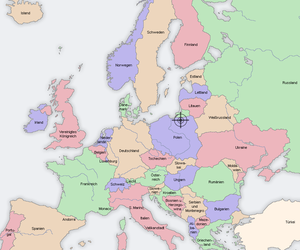
La Wolfsschanze était le nom de code désignant le principal Quartier général d’Adolf Hitler pendant la Seconde Guerre mondiale. Il était situé dans les bois près du hameau de Forst Görlitz, non loin de Rastenburg.